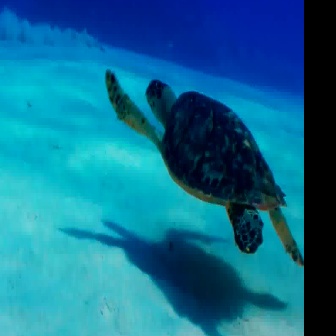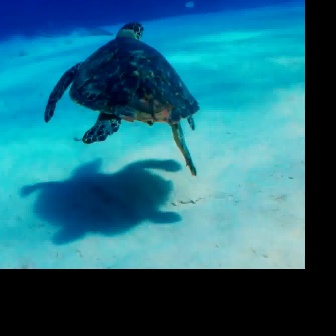
  Please identify the target specified by the bounding box [104,67,303,267] in the first image and locate it in the second image. Return the coordinates in [x_min,y_min,x_max,y_max] format.
Answer: [44,21,199,176]